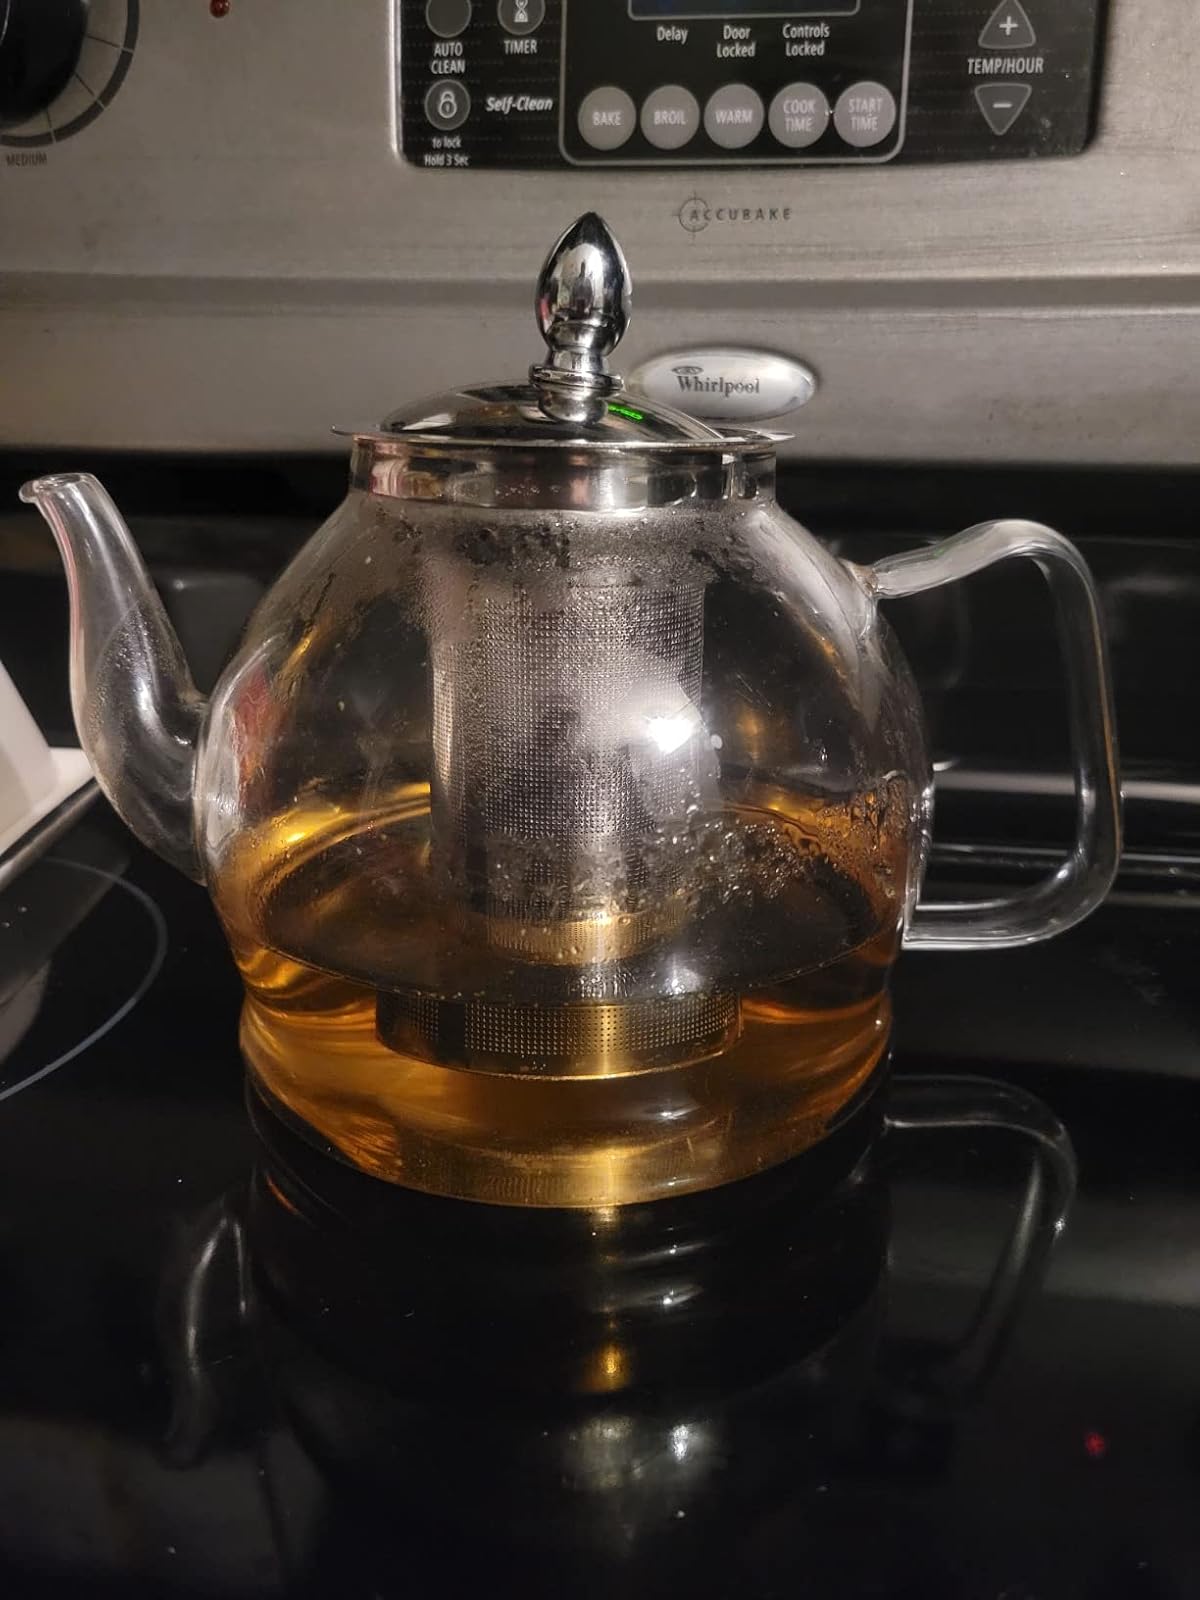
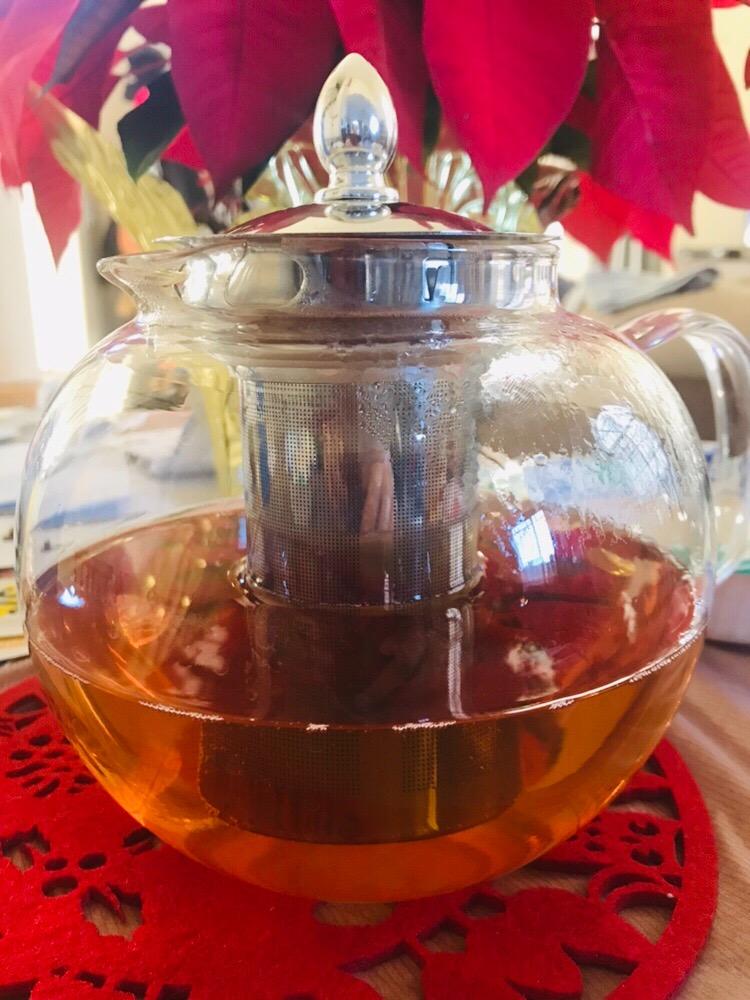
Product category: items_kettle
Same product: no